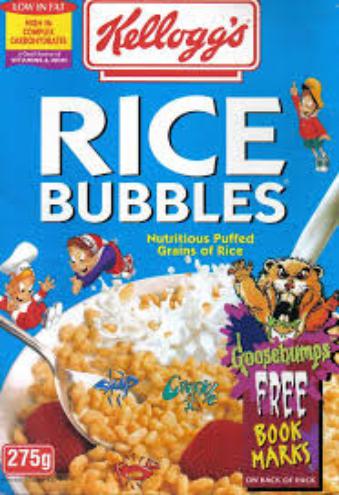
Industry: Food